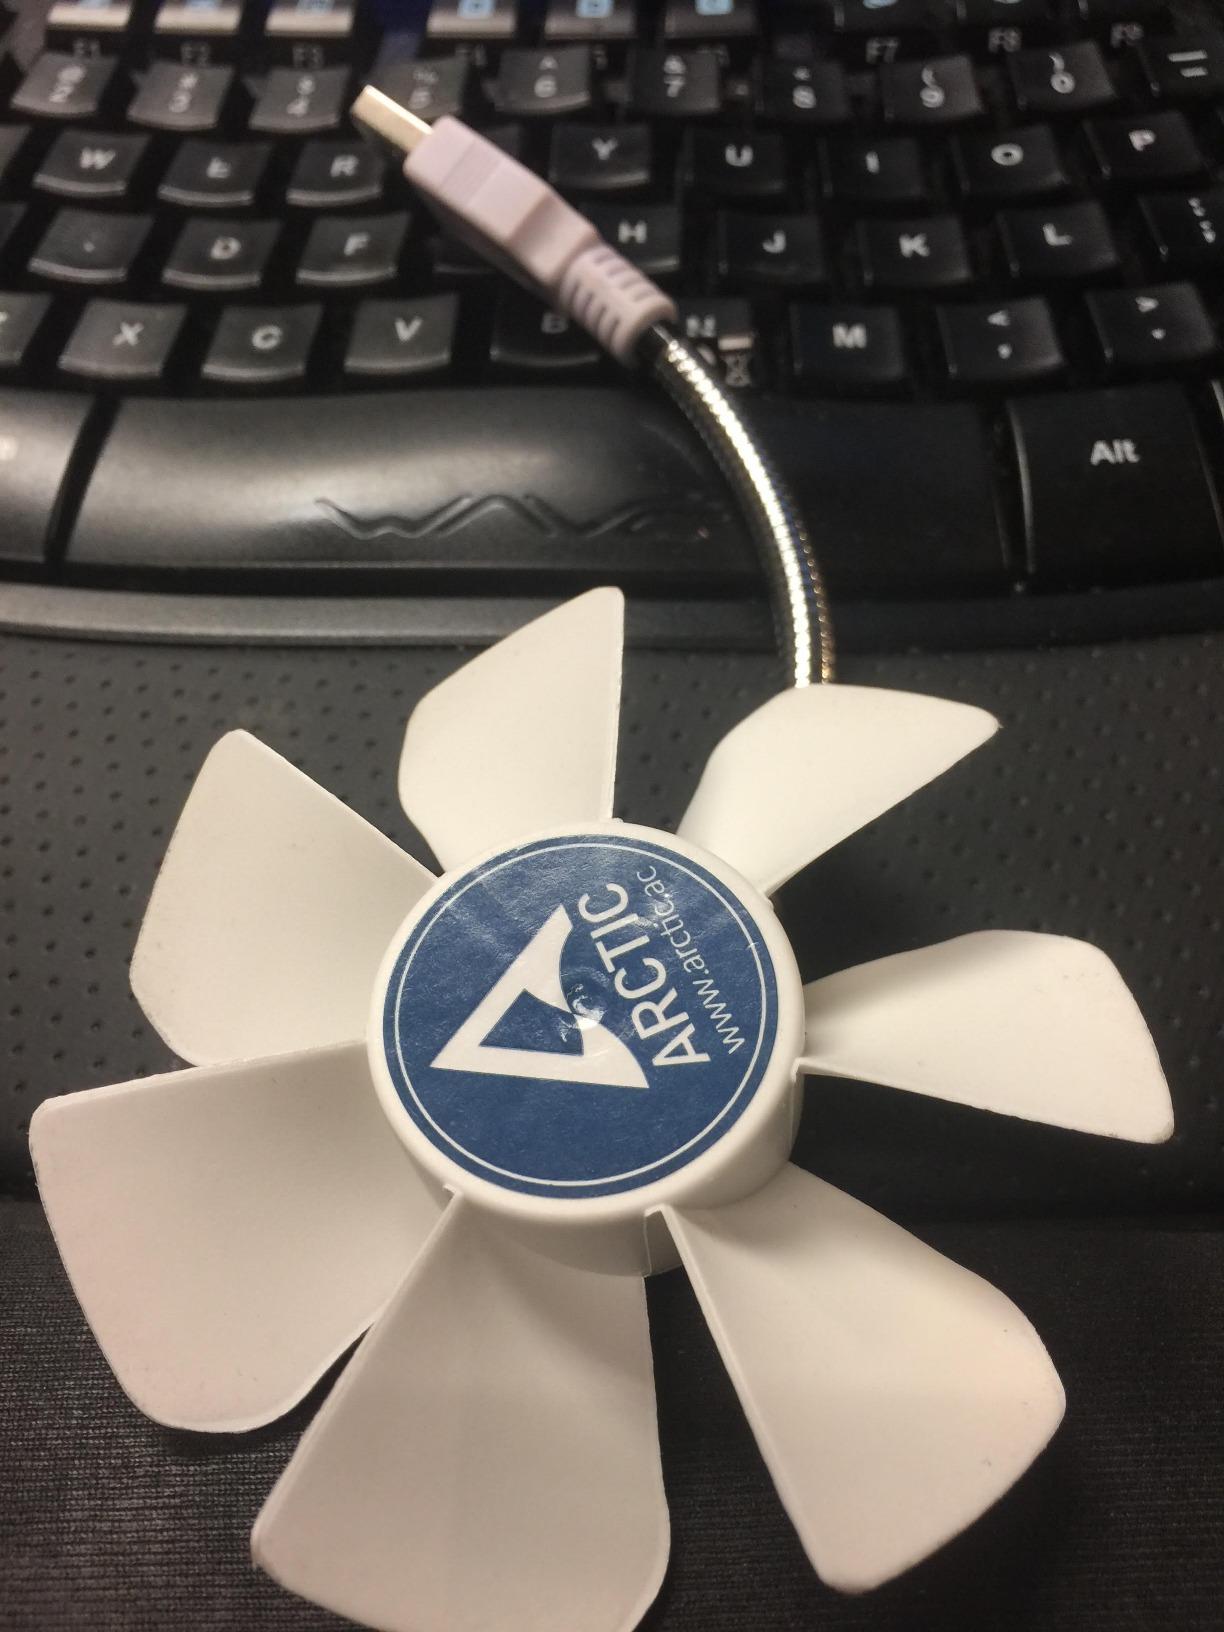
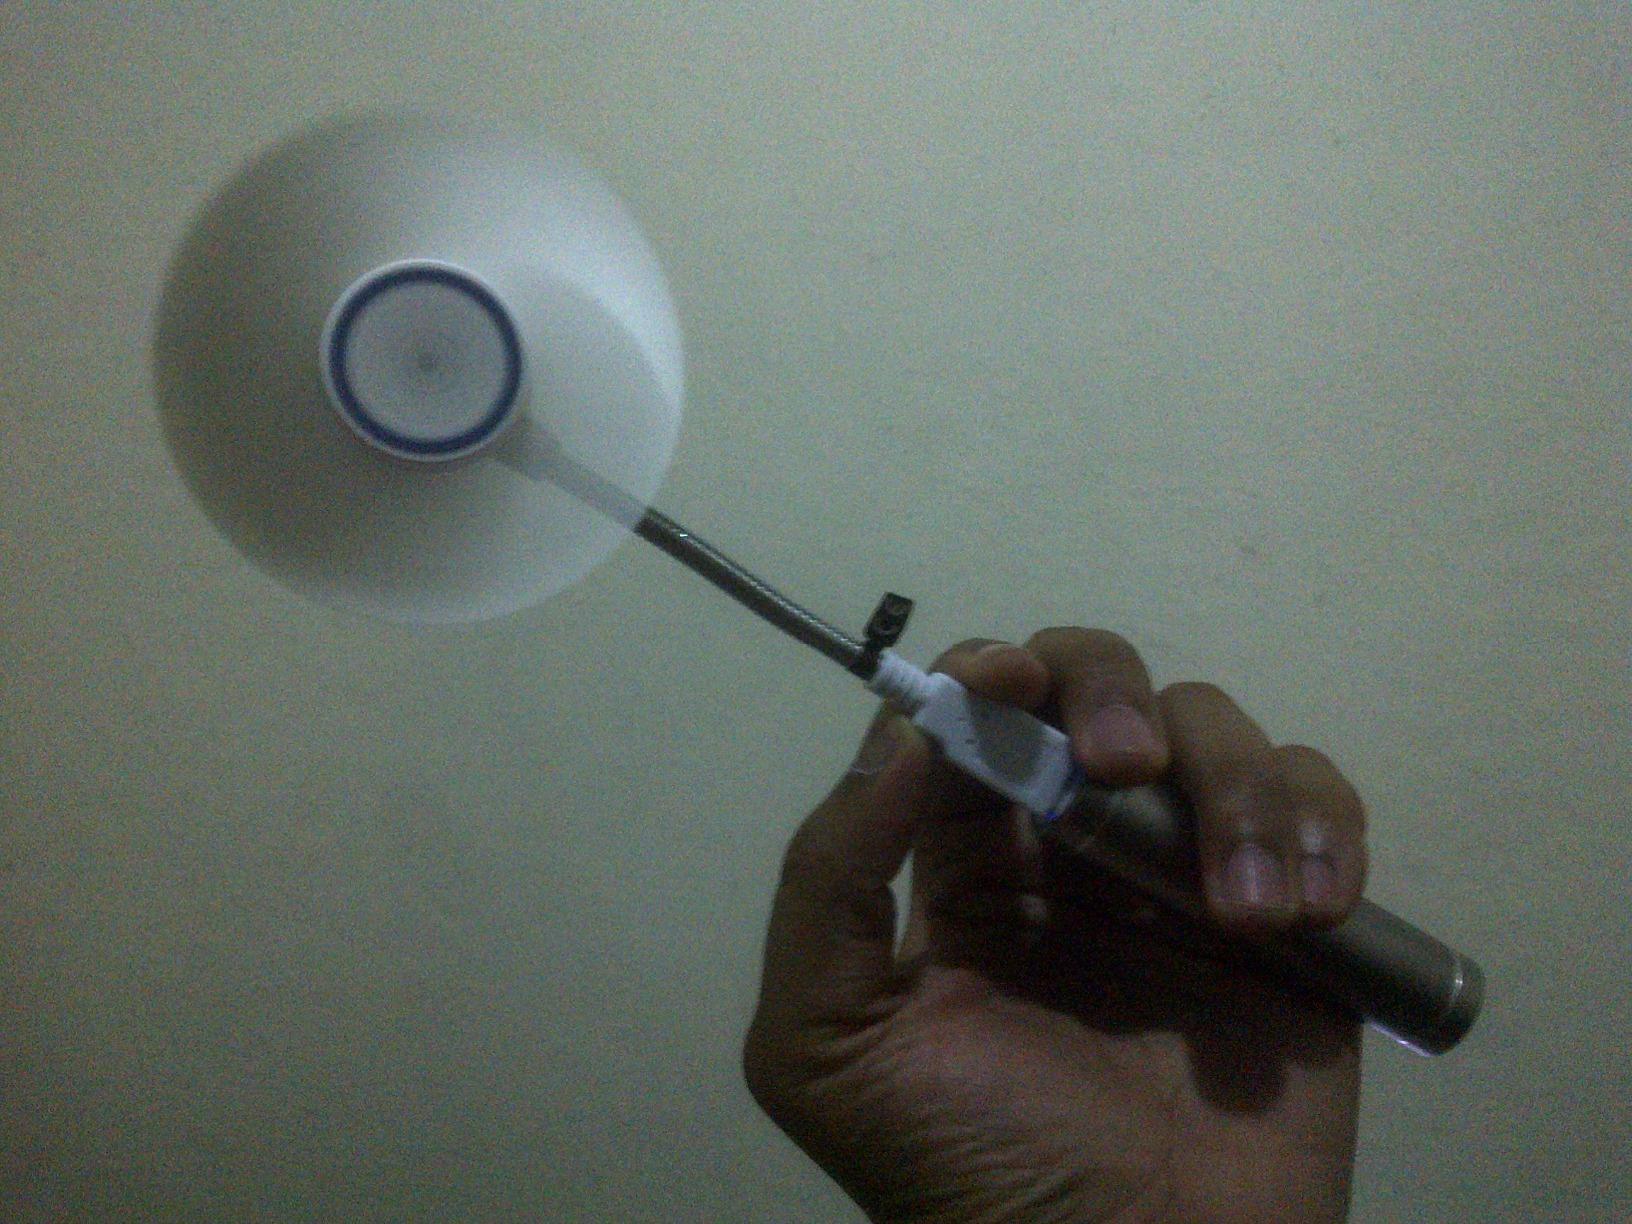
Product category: fan
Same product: yes